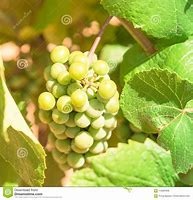
Label: grape